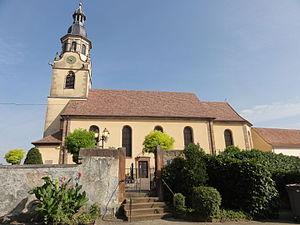
L'église Saint-Barthélemy est un monument historique situé à Osthouse, dans le département français du Bas-Rhin.
Osthouse est une commune française située dans le département du Bas-Rhin, en région Grand Est.
Cet article recense une partie des monuments historiques du Bas-Rhin, en France.